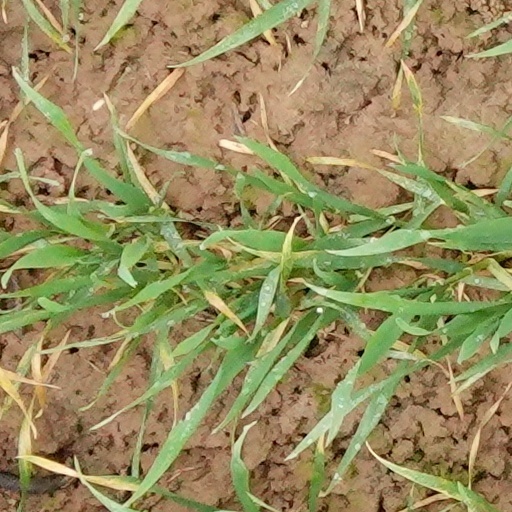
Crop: wheat